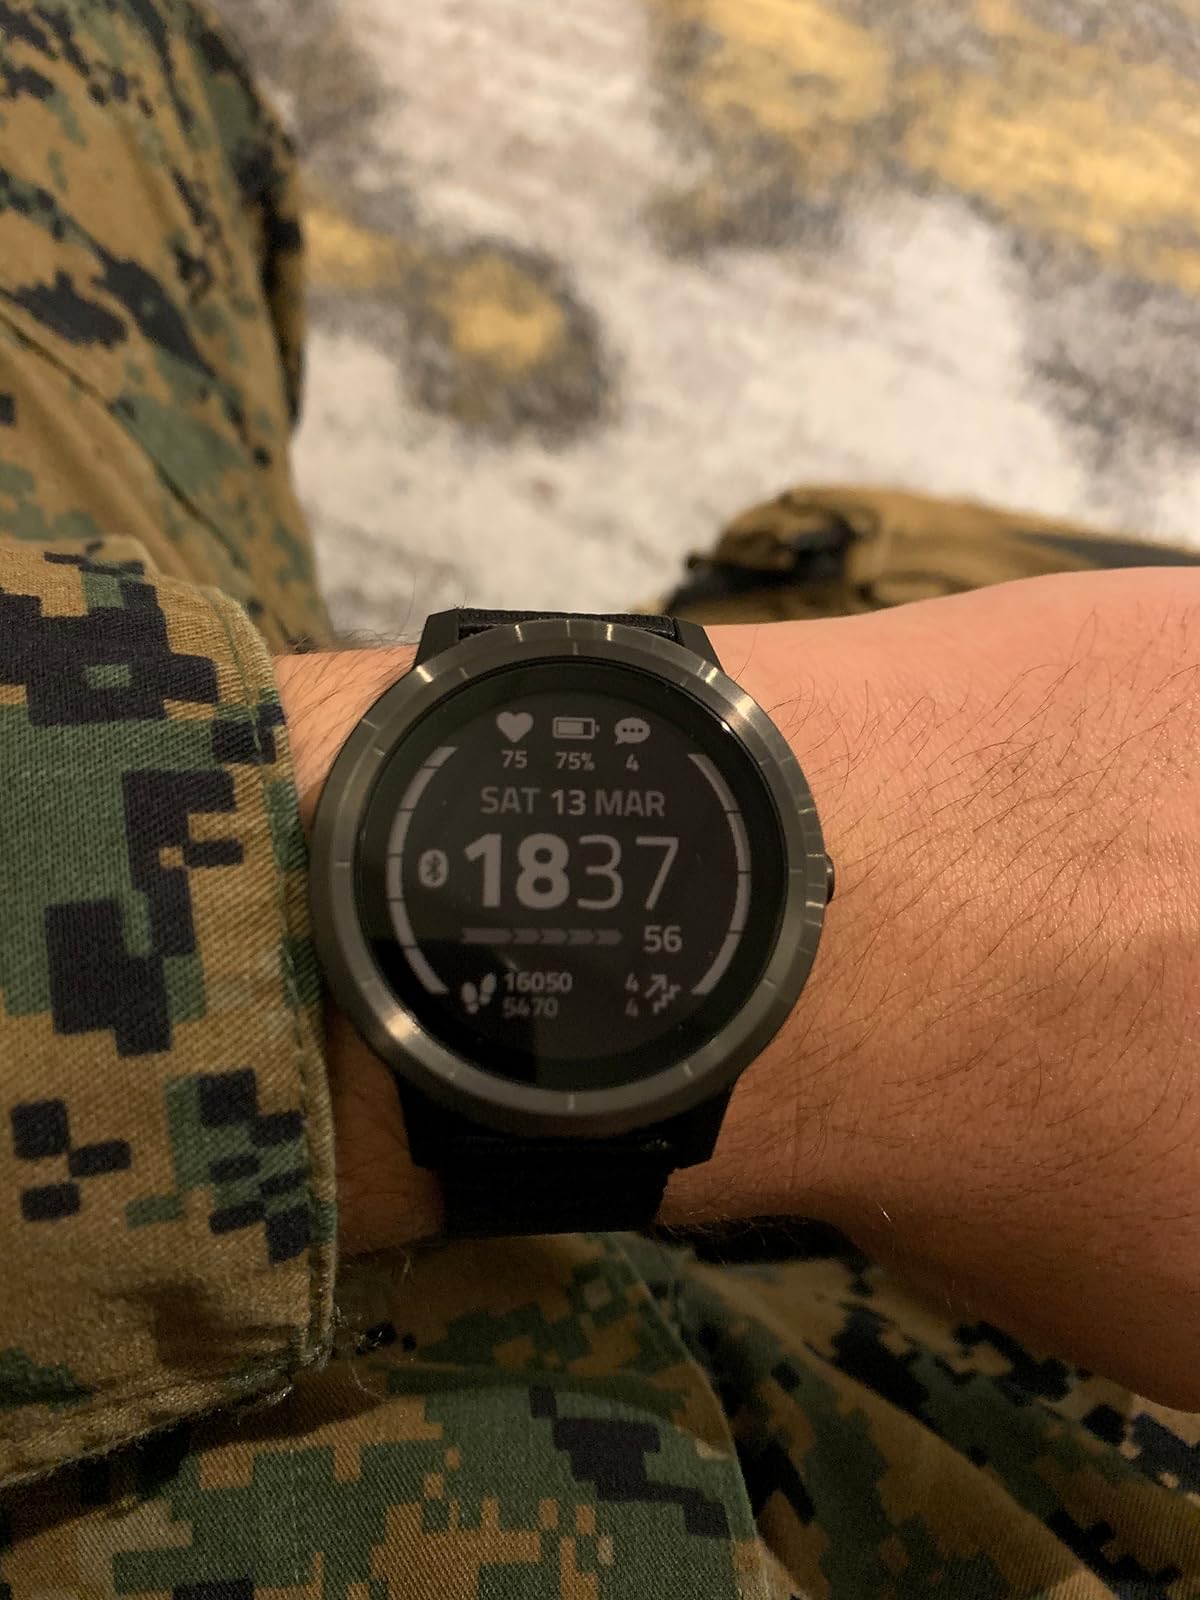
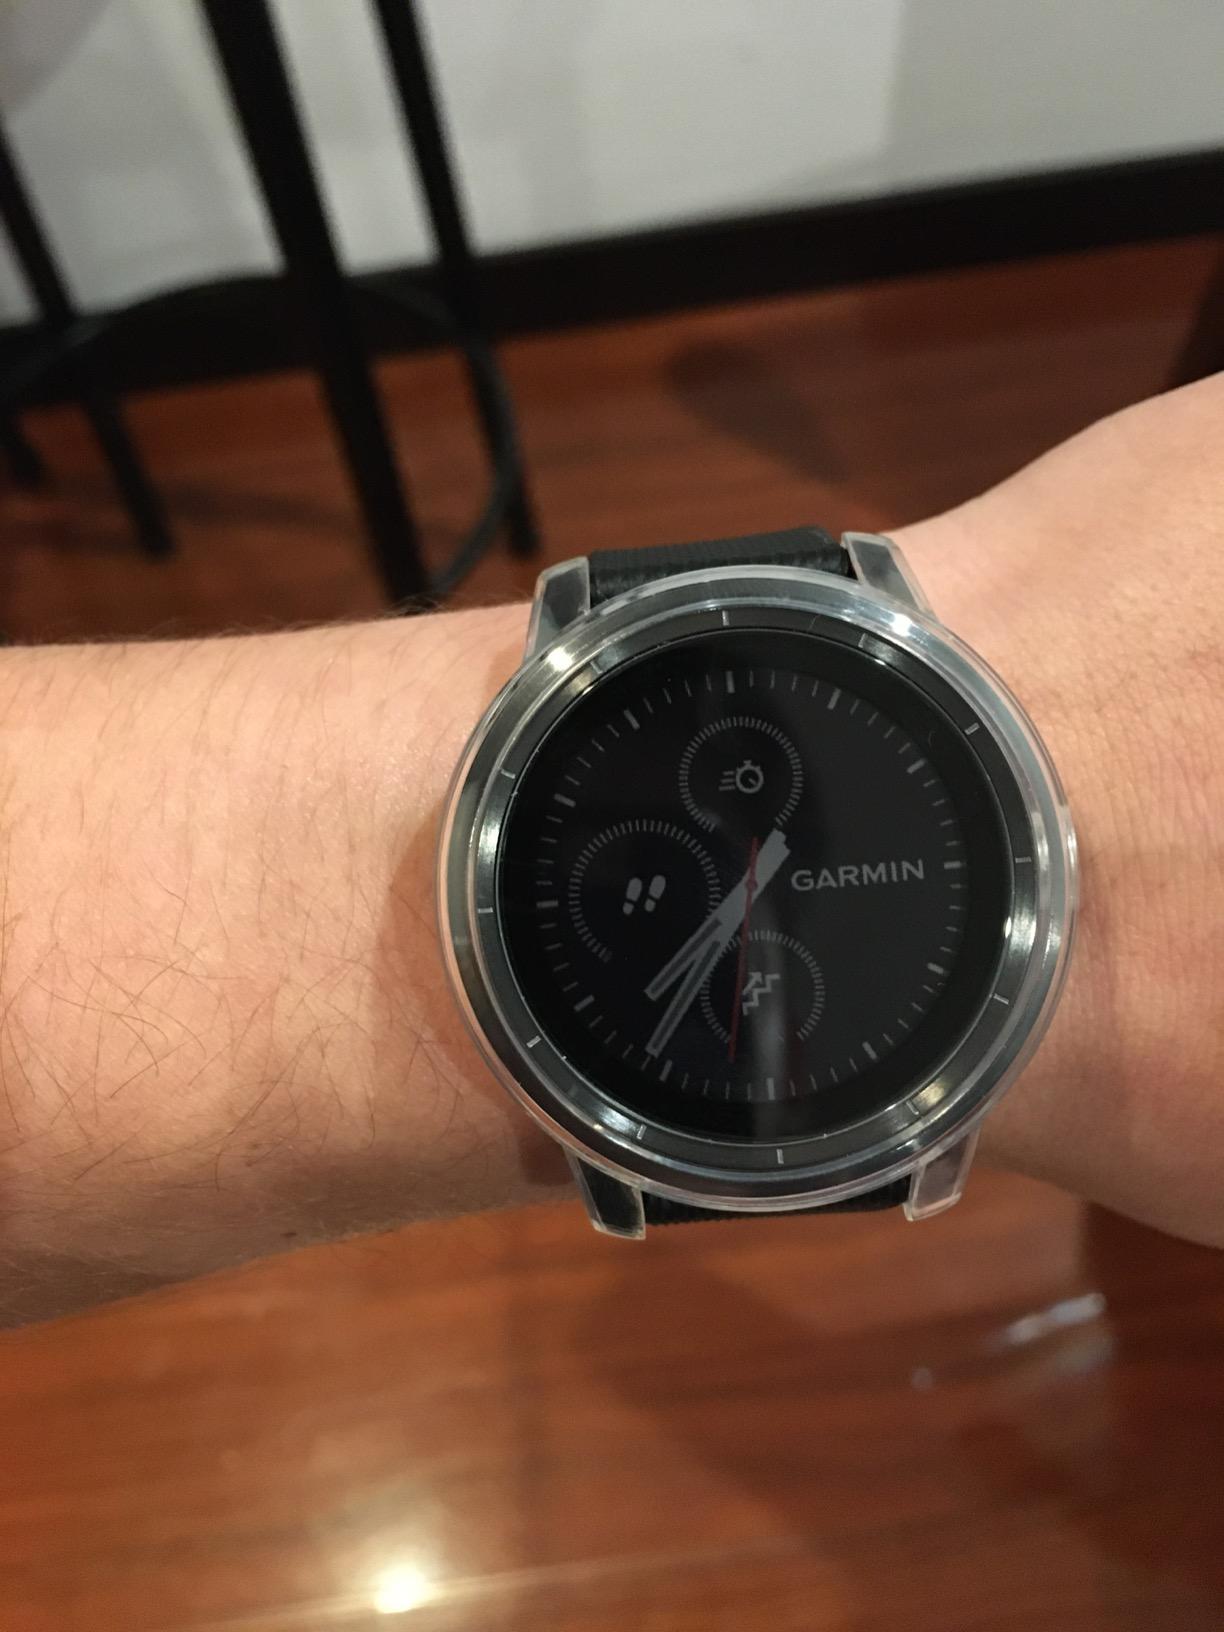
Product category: smartwatch
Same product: yes